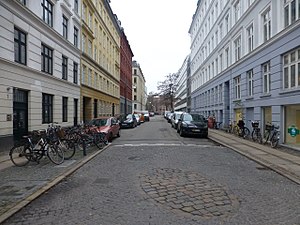
Tøndergade
Tøndergade.
Tøndergade er en gade på Vesterbro i København, der går fra Sundevedsgade til Amerikavej. Gaden er en sidegade, der primært er præget af etageejendomme. Nr. 22-24 fra 1896 er opført efter tegninger af Heinrich Hansen. I nr. 14-16 ligger der en kontorbygning, hvor rejsebureauet Albatros Travel holder til.